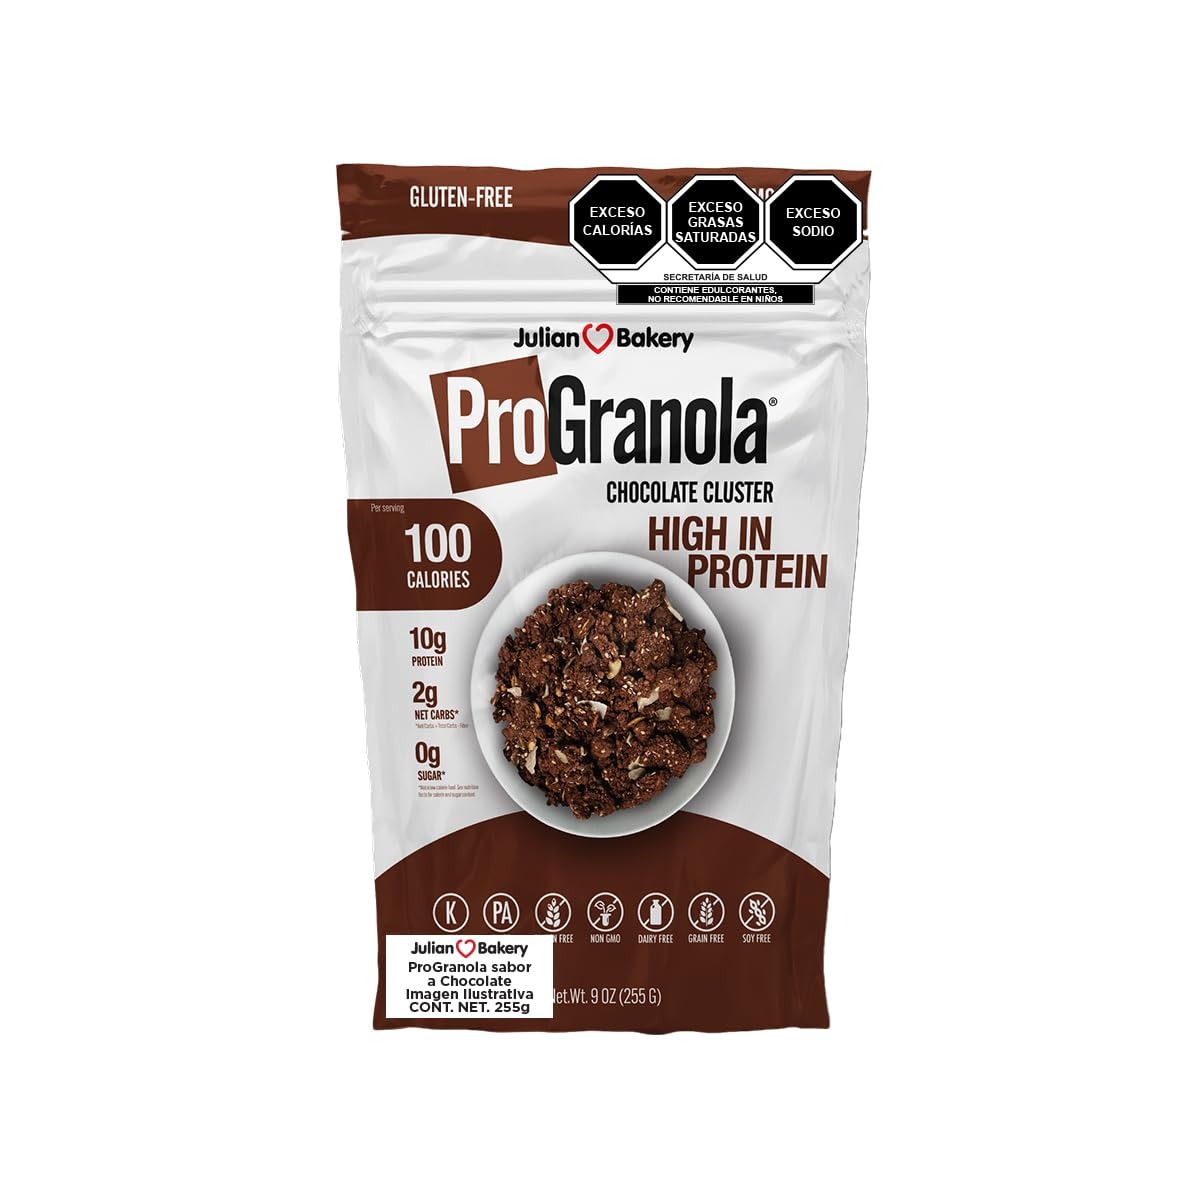
Item Name: Chocolate Cluster ProGranola 9oz
Product Description: Savor your chocolate cravings with ProGranola Chocolate Cluster, a scrumptious snack crafted from egg white powder, sesame seeds, and a mix of organic ingredients. This product is free from gluten, dairy, soy, and GMOs, making it an excellent choice for those on a Paleo or Keto diet.
Value: nan
Unit: None

Price: 10.74